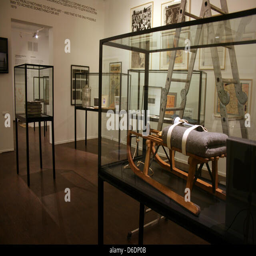
view of the first huge exhibition prior to its opening